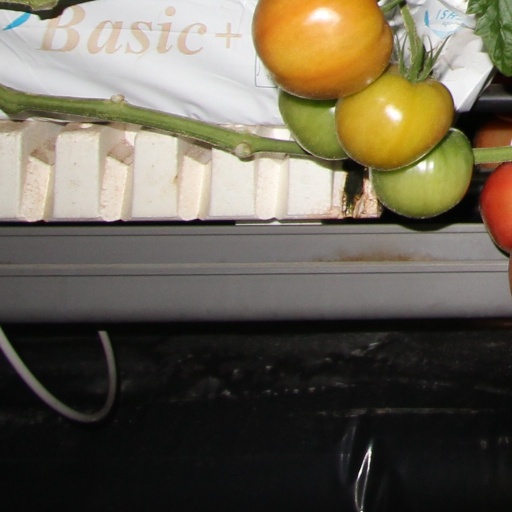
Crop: tomato